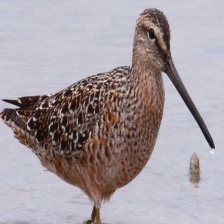
Species: SHORT BILLED DOWITCHER
Scientific name: LIMNODROMUS GRISEUS